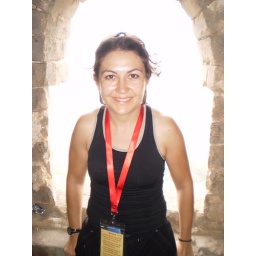
Jessica in great wall tower